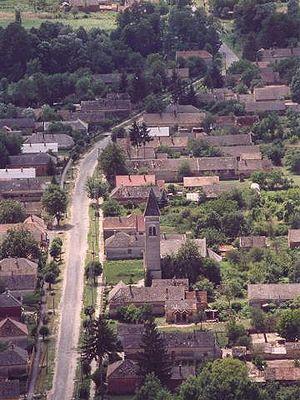
Somogyaracs est un village et une commune du comitat de Somogy en Hongrie.